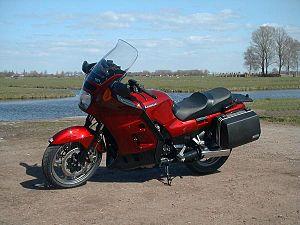
La 1000 GTR est un modèle de motocyclette du constructeur japonais Kawasaki Heavy Industries, Ltd.